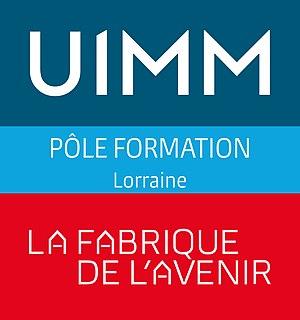
Logo du pôle formation UIMM Lorraine
Le pôle formation UIMM Lorraine est un organisme proposant des formations professionnelles par apprentissage ainsi que l'accompagnement des entreprises dans leur développement et leurs recrutements.